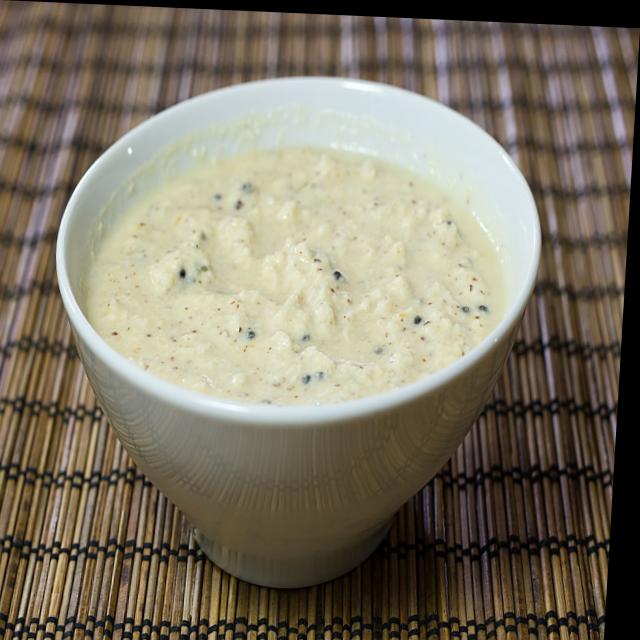
Dish: coconut_chutney